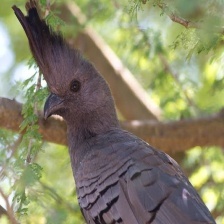
Species: GO AWAY BIRD
Scientific name: CORYTHAIXOIDES CONCOLOR